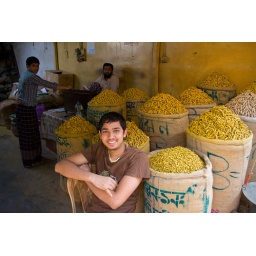
A man sits in front of bags of yellow spices. The streets of old Dhaka. 29/01/2010, Dhaka, Bangladesh.